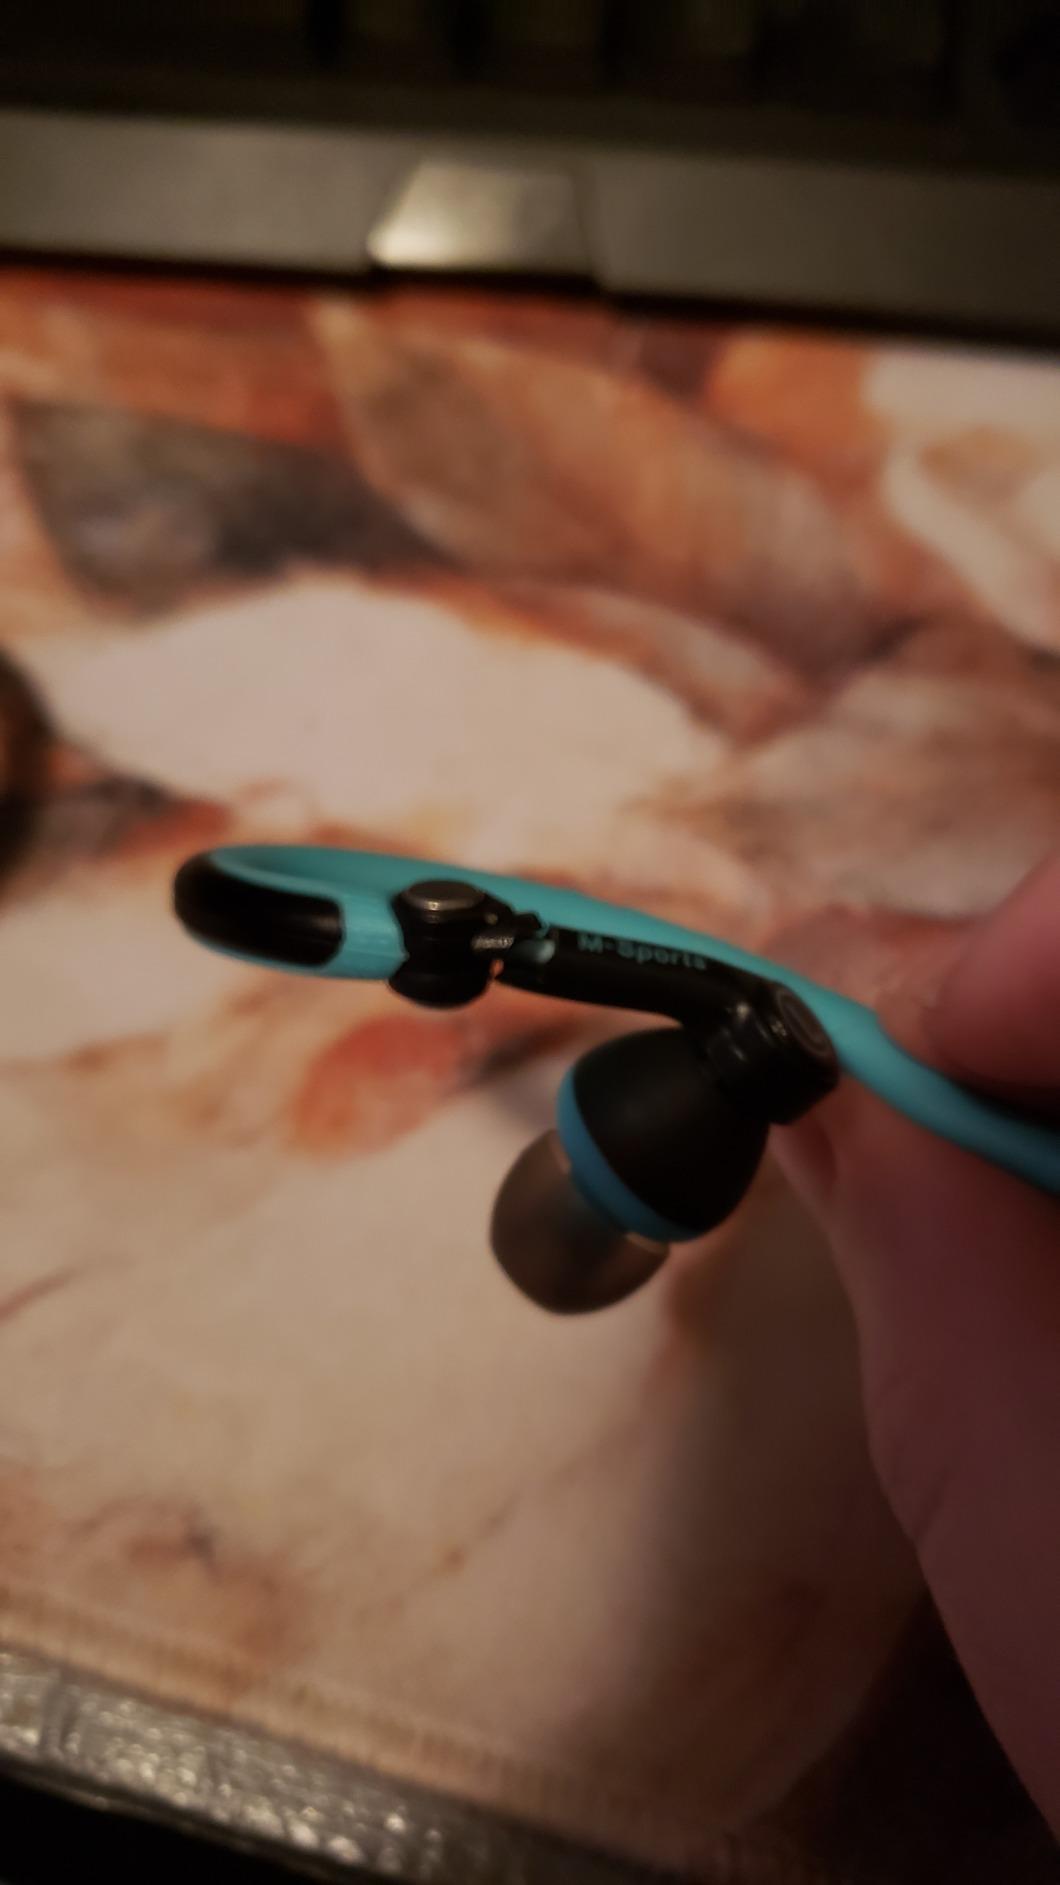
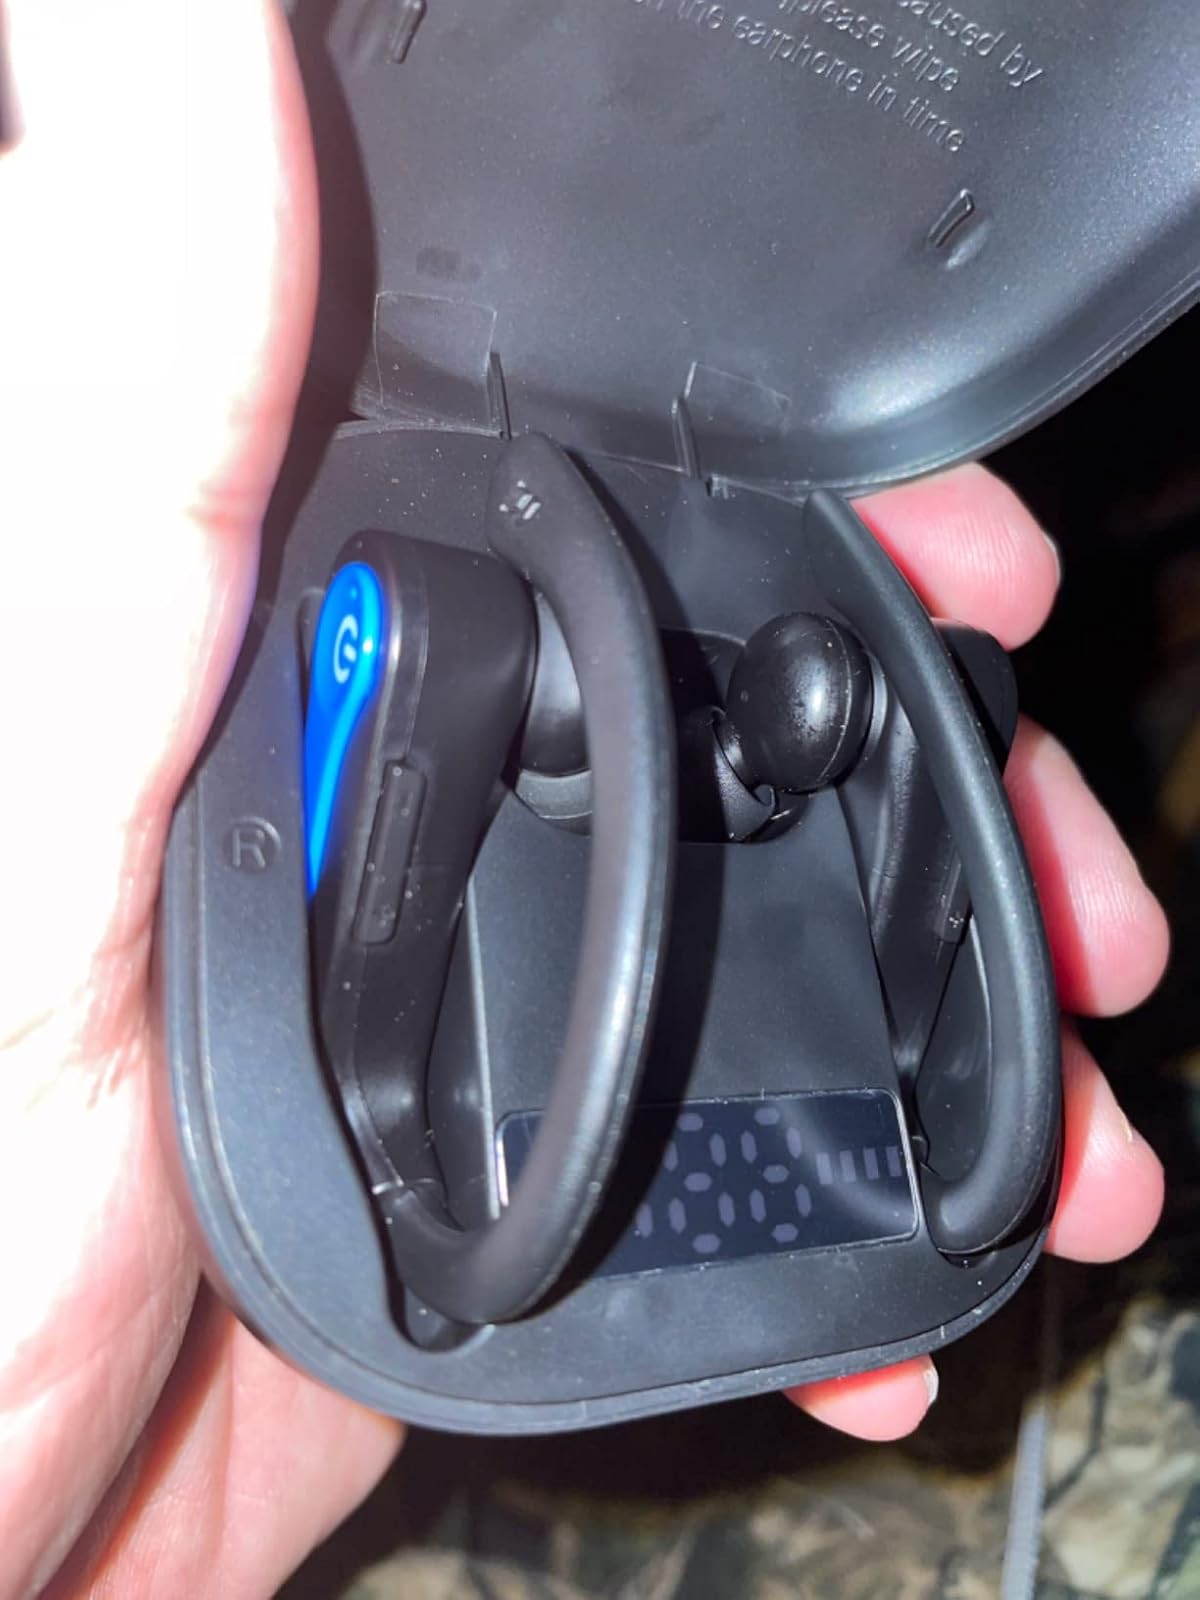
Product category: earbuds
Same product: no